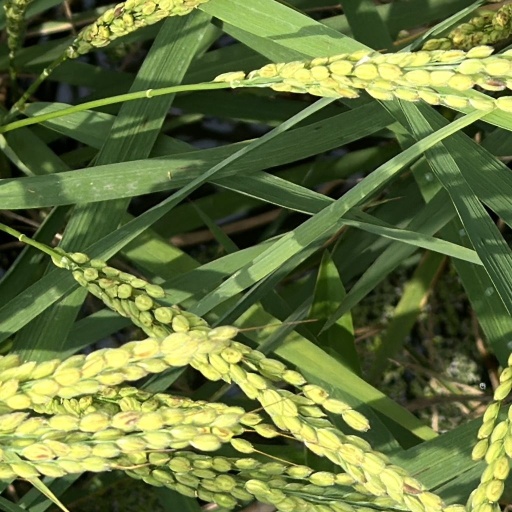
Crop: rice